Doumergue Agreement

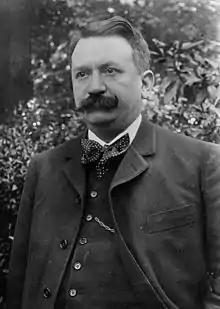
Gaston Doumergue,

The Doumergue Agreement was a secret 1917 agreement between France and Russia concerning their war aims in World War I. Gaston Doumergue, the French Minister for Colonies, visited Petrograd and negotiated the agreement on 3 February 1917 with Tsar Nicholas II and the Russian officials. According to the agreement, France would regain Alsace-Lorraine in its boundaries of 1790 and 'the entire coal district of the Saar valley'. It further stipulated that France would secure the Left Bank of the Rhine by organizing into neutral buffer states those parts of the region that would not be annexed by France outright. In exchange, France promised Russia to support Russian annexations in Poland at the expense of the Central Powers.